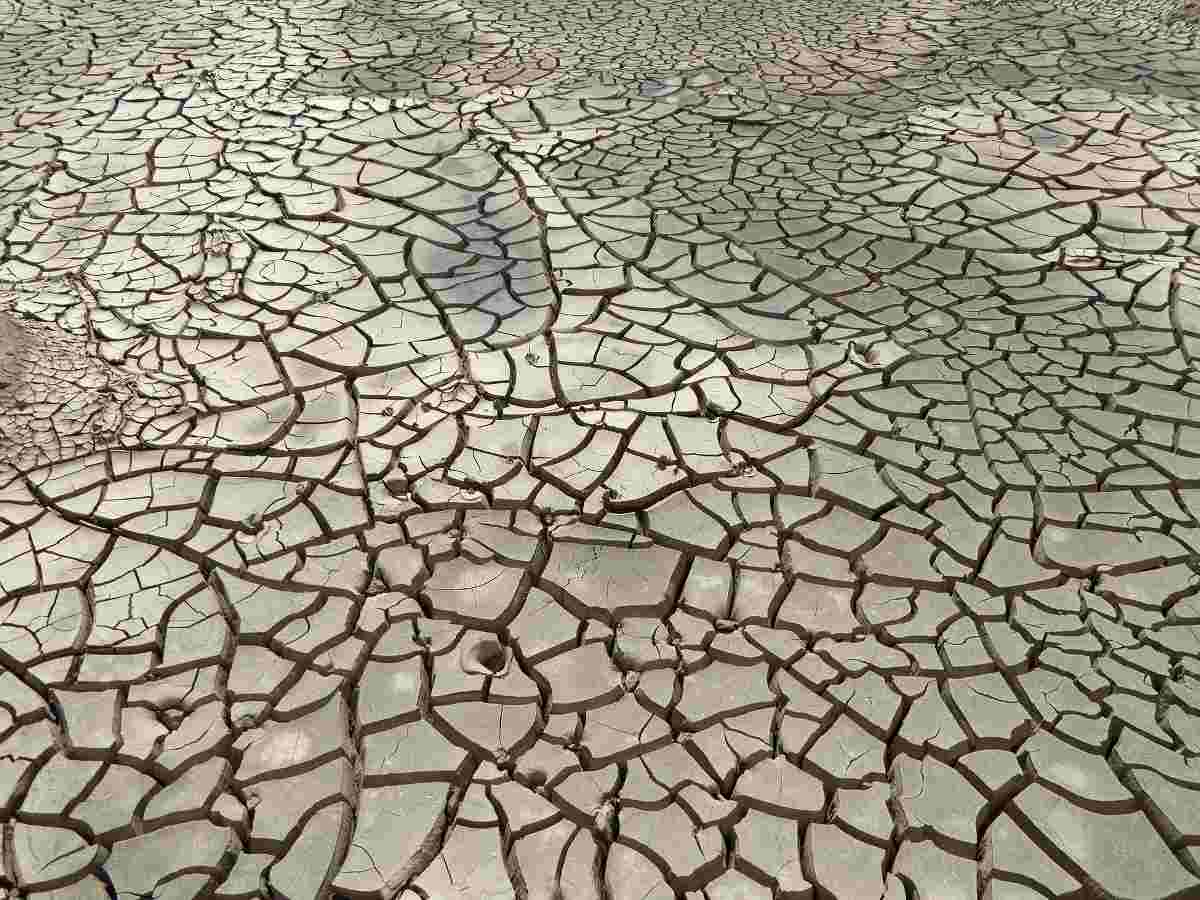
Soil type: Clay soil